Rebecca Anderson

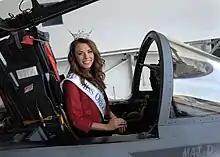
Rebecca Anderson in an F-15 Eagle at the Portland Air National Guard Base, August 2014

Anderson won the competition on Saturday, June 28, 2014, when she received her crown from outgoing Miss Oregon titleholder Allison Cook. She earned more than $10,000 in scholarship money and other prizes from the state pageant.